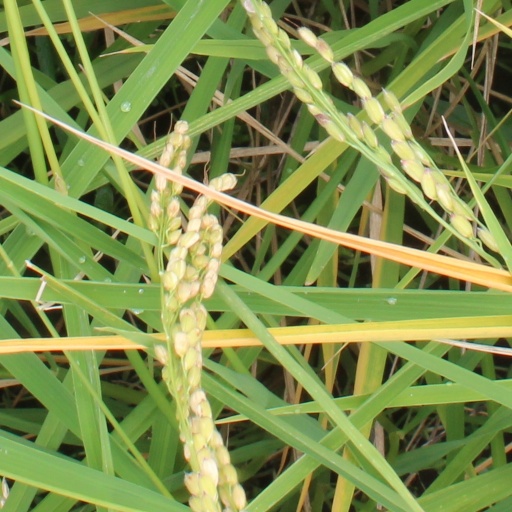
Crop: rice